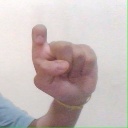
अक्षर: इ